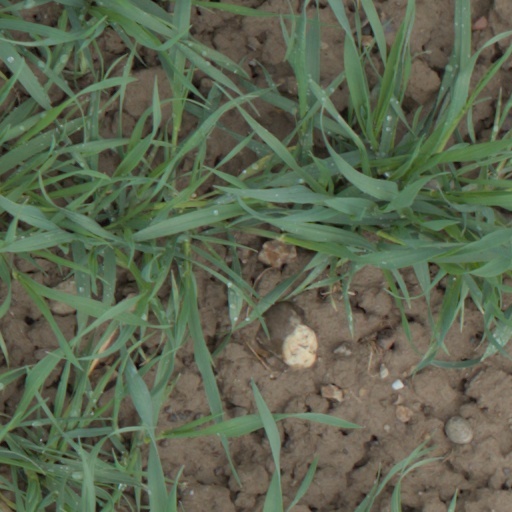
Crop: wheat